Henry J

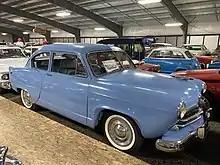
1953 Allstate sold by Sears at the Rambler Ranch

In 1952, Kaiser began selling rebadged Henry Js through Sears, under the nameplate of Allstate. Allstates were nearly identical to Henry Js but featured a unique grille, hood ornament, hubcaps, identification badges and interior trim, and Allstate-brand tires and batteries. After two years of disappointing sales, Sears dropped the car.